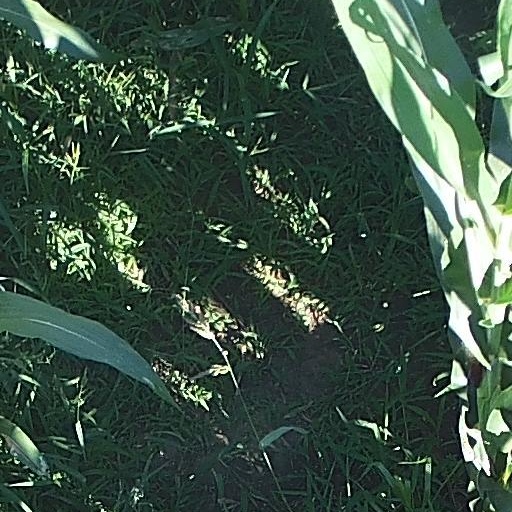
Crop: maize; corn